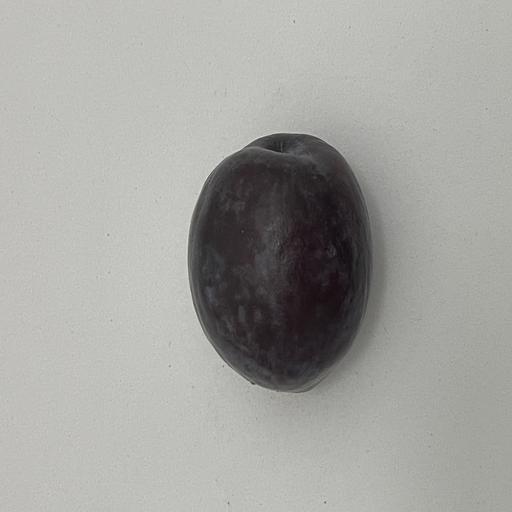
Crop type: Palm